The Immortal Face

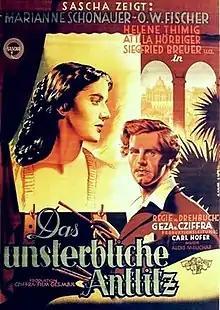

The Immortal Face is a 1947 Austrian historical drama film directed by Géza von Cziffra and starring Marianne Schönauer, O.W. Fischer and Helene Thimig. The film's sets were designed by the art director Fritz Jüptner-Jonstorff. Géza von Cziffra adapted the screenplay from his own 1943 play of the same title.